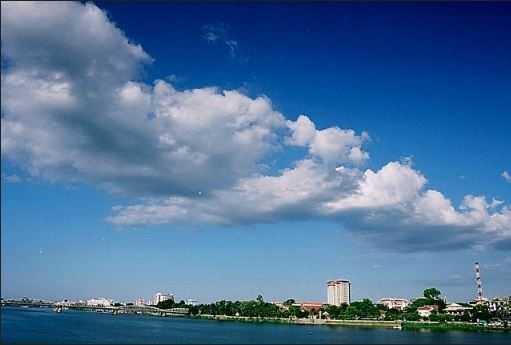
Fire: no
Smoke: no